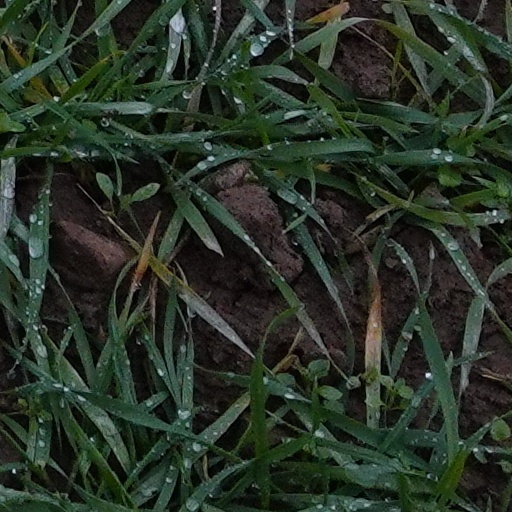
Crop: wheat